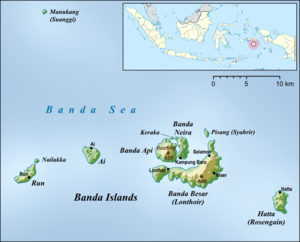
Bandaøerne
Bandaøerne
Bandaøerne er en øgruppe på ti små vulkanøer beliggende i Bandahavet omkring 140 km syd for Seram og ca. 2000 km øst for Java. Øerne er en del af Indonesien. Hovedbyen er Bandanaira beliggende på øen af samme navn. Øernes samlede areal er på ca. 180 km² og er befolket af ca. 15.000 personer.